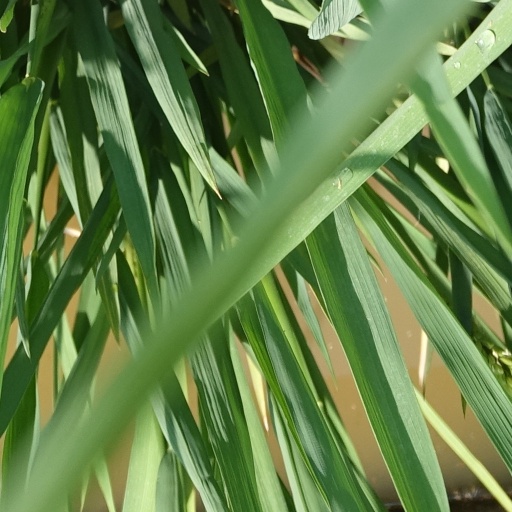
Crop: rice